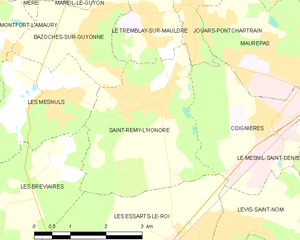
Carte des communes françaises Saint-Rémy-l'Honoré